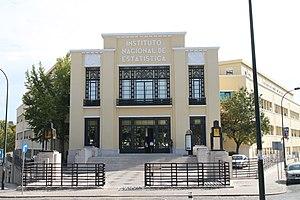
L'Instituto Nacional de Estatística est l'organisme officiel portugais chargé de la collecte, de la production et de la publication des statistiques.